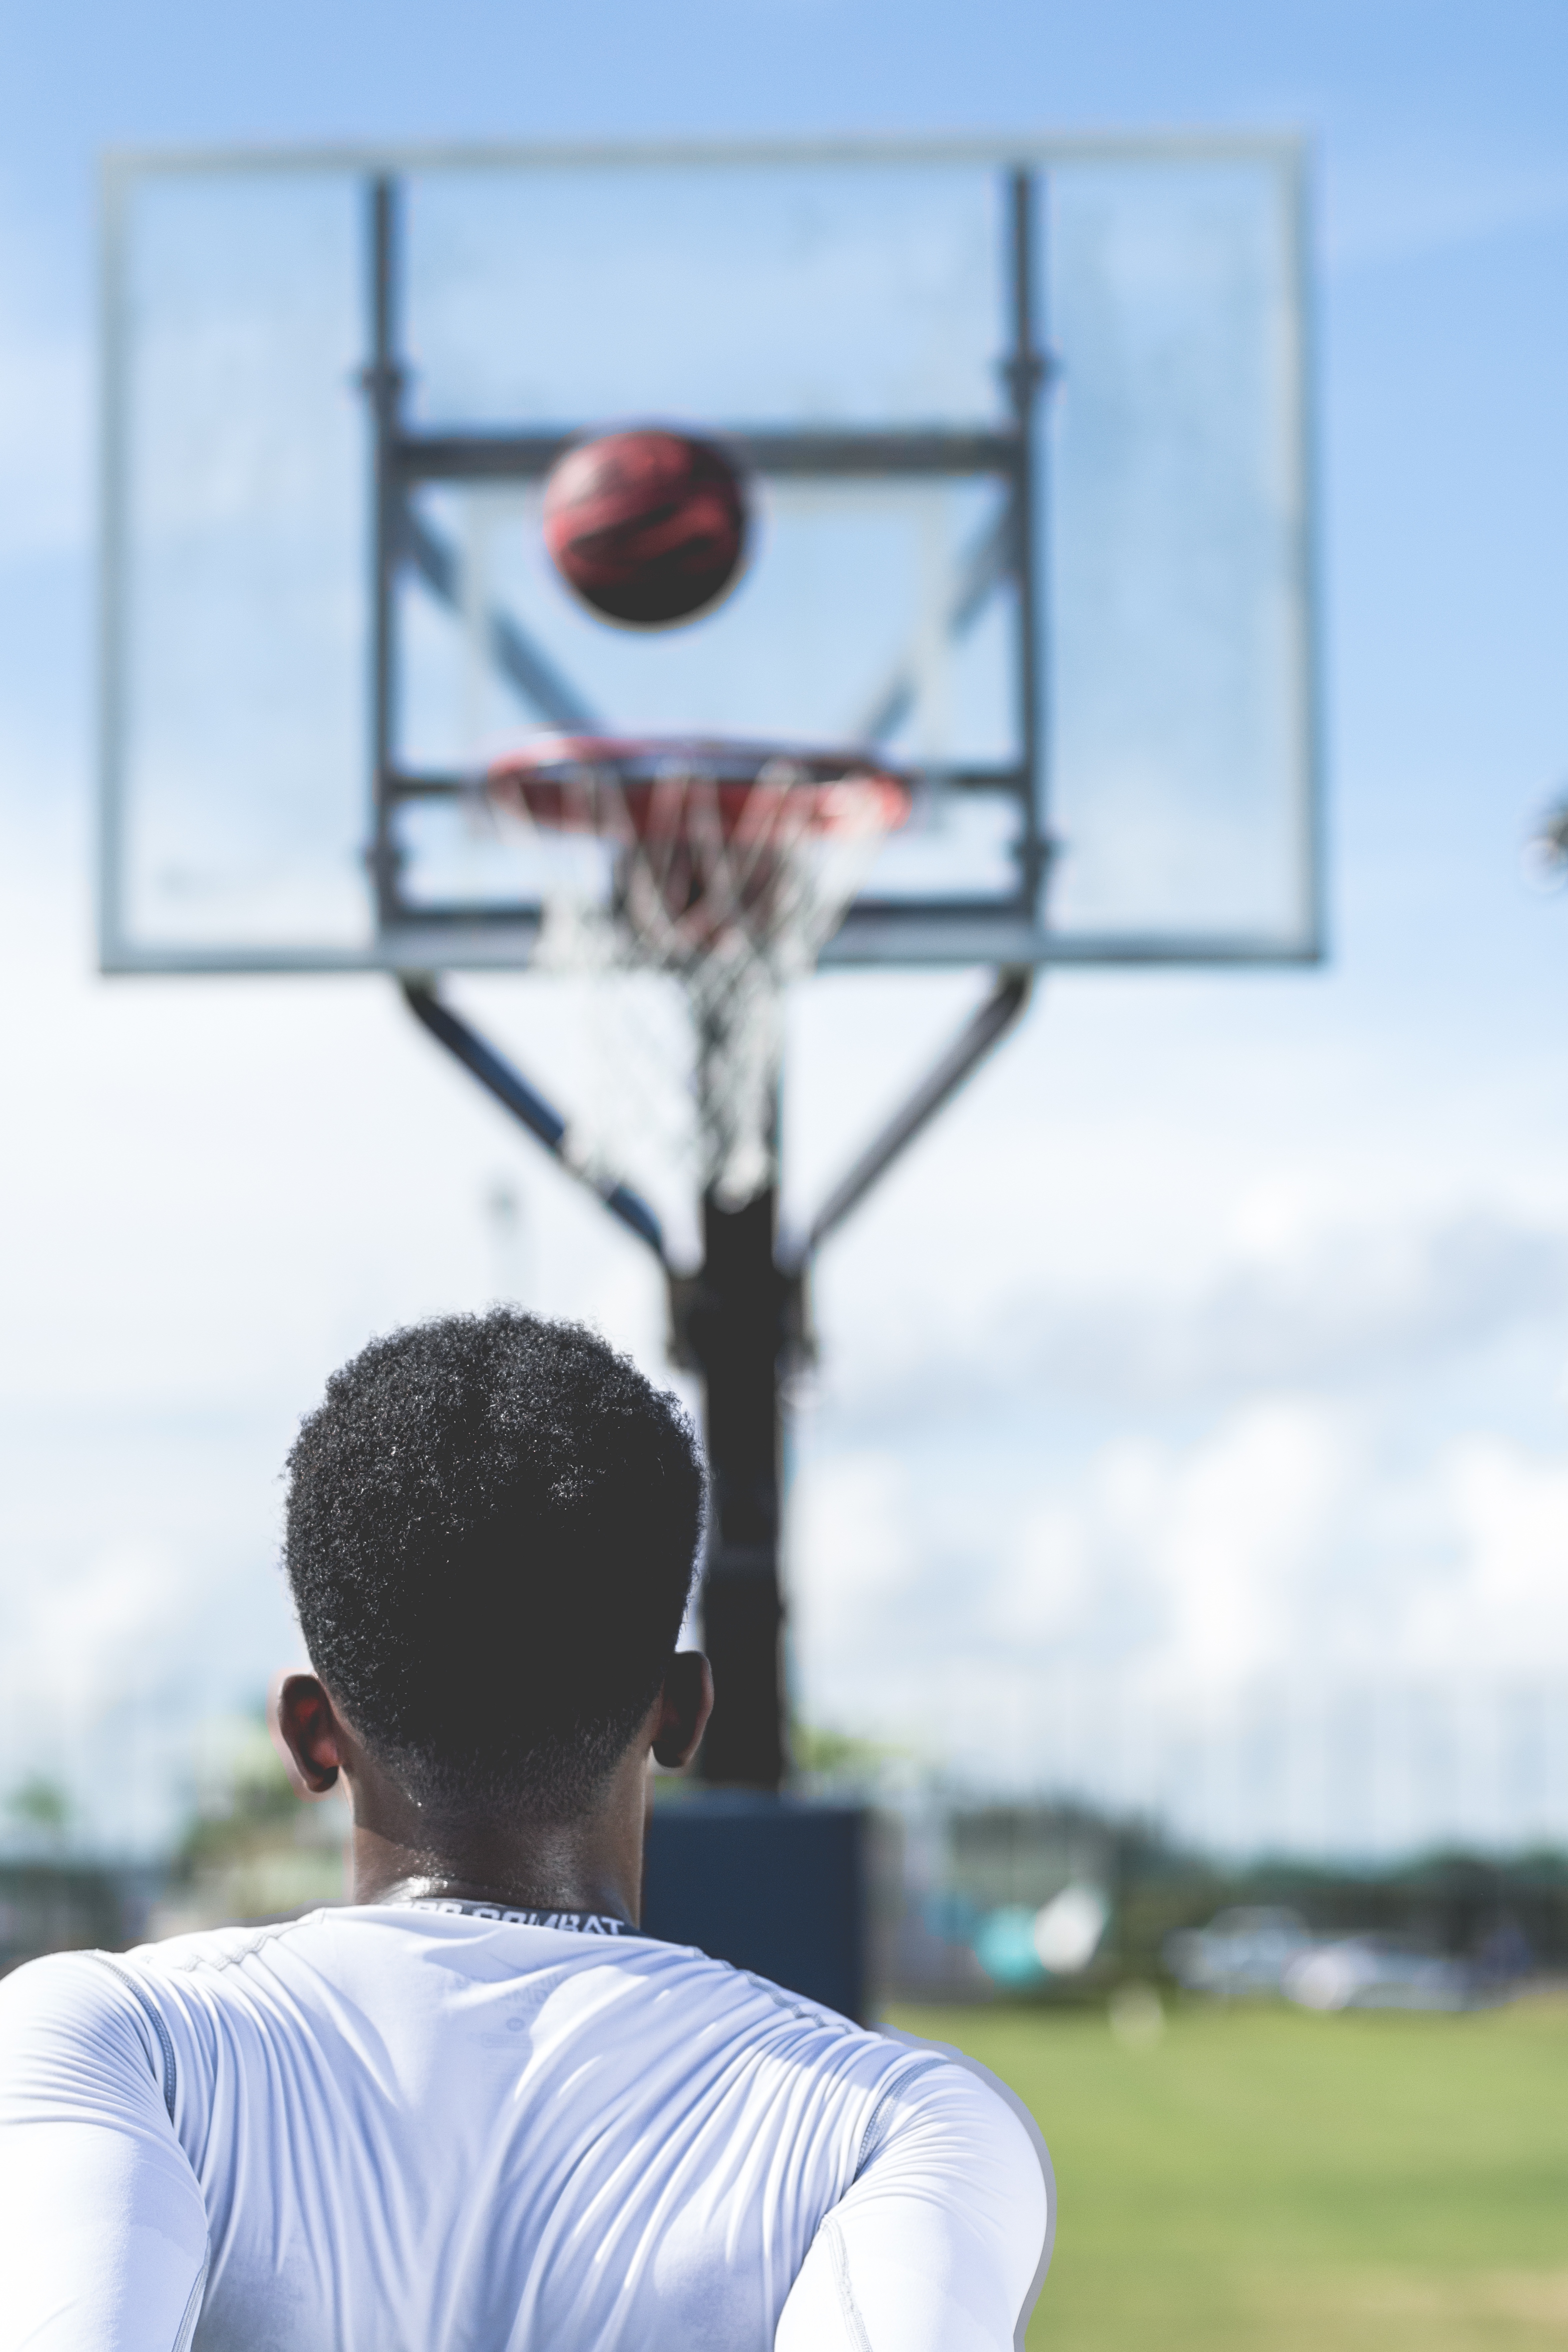
basketball hoop, basketball court, basketball, team sport, ball, sports, ball game, sports equipment, sport venue, basketball moves